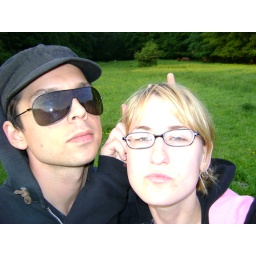
Josh and I in a cow pasture